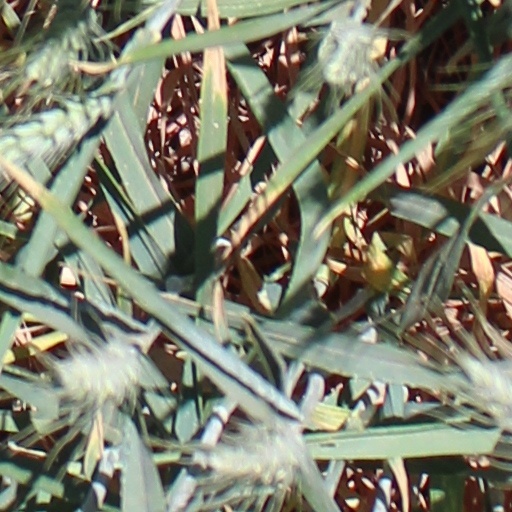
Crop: wheat